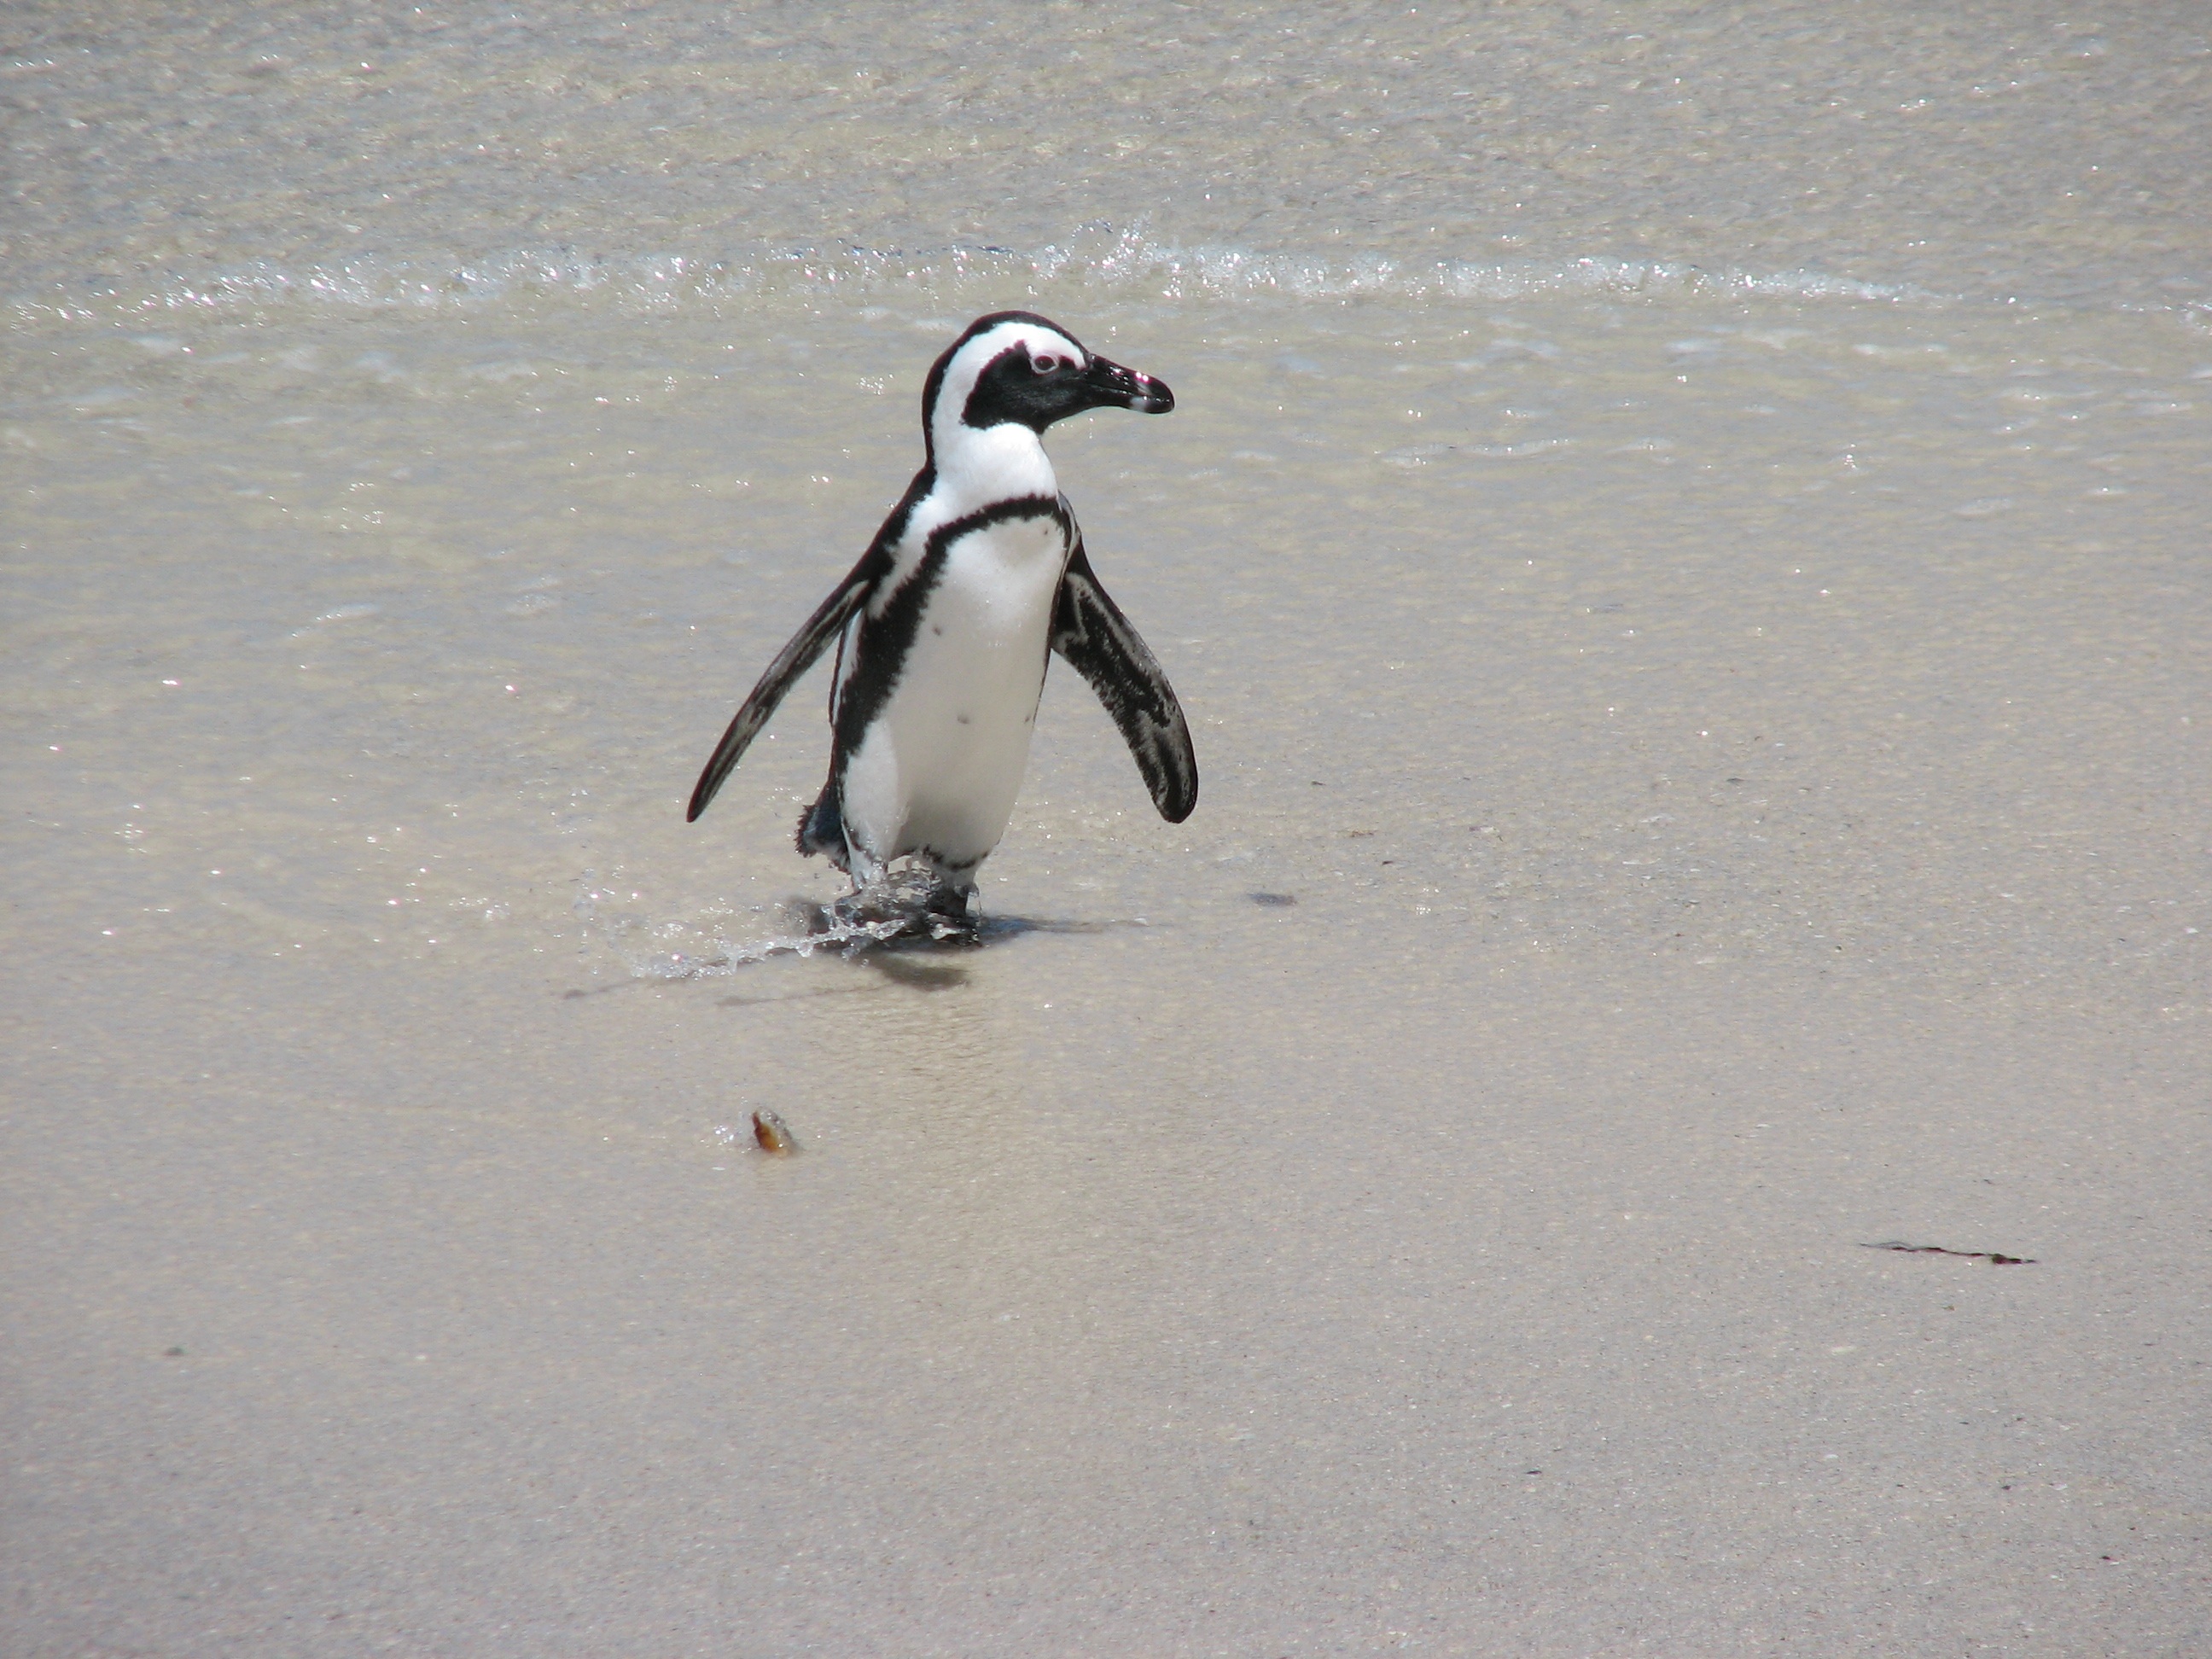
beach, water, nature, sand, ocean, bird, wing, seabird, wildlife, beak, fauna, penguin, ornithology, vertebrate, south africa, flightless bird